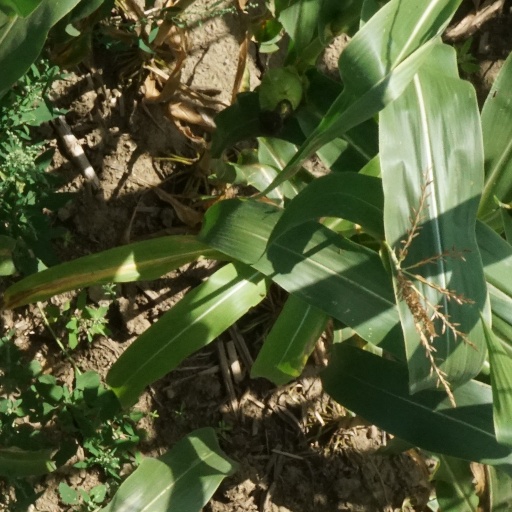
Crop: maize; corn